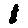
Label: 1